Ballistic missile

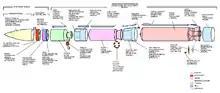
Side view of Minuteman-III ICBM

In order to cover large distances, ballistic missiles are usually launched into a high sub-orbital spaceflight; for intercontinental missiles, the highest altitude (apogee) reached during free-flight is about . A ballistic missile's trajectory consists of three parts or phases: the boost phase, the mid-course phase and the terminal phase. Special systems and capabilities are required to facilitate the successful passage from one phase to the other.